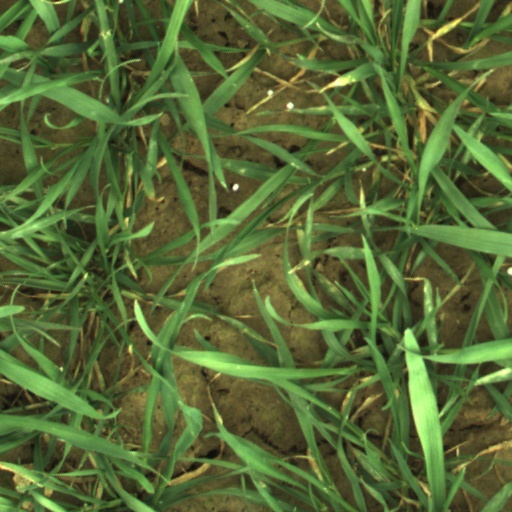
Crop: wheat